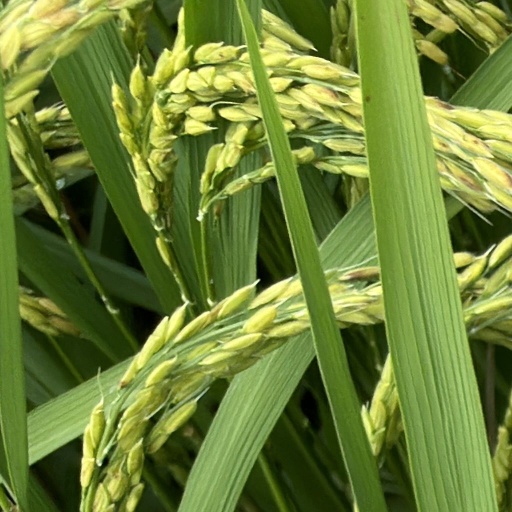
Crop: rice